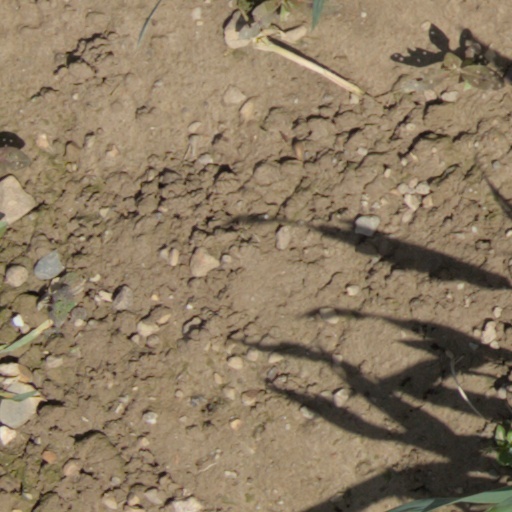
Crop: wheat